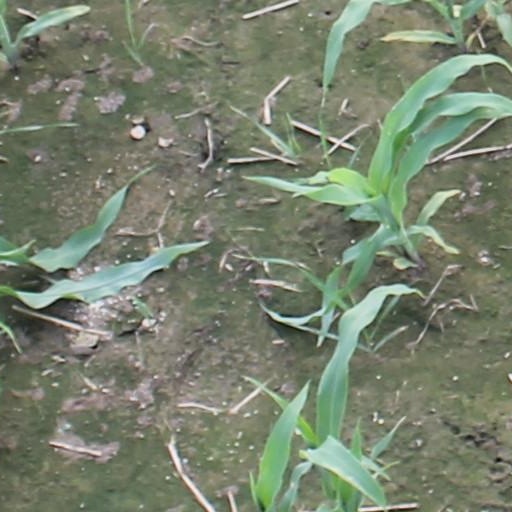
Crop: maize; corn